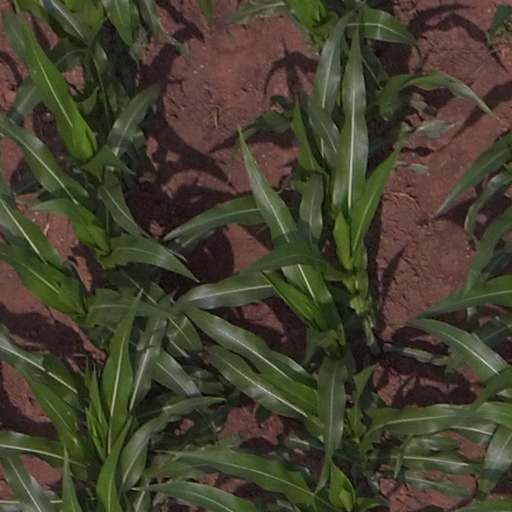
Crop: maize; corn